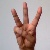
The image shows a hand gesture representing the letter 'W' in Indian Sign Language.